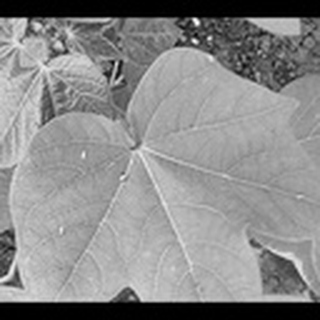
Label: healthy_cotton